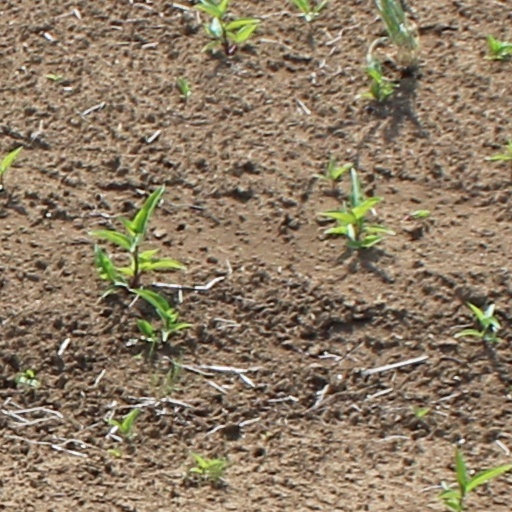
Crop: wheat